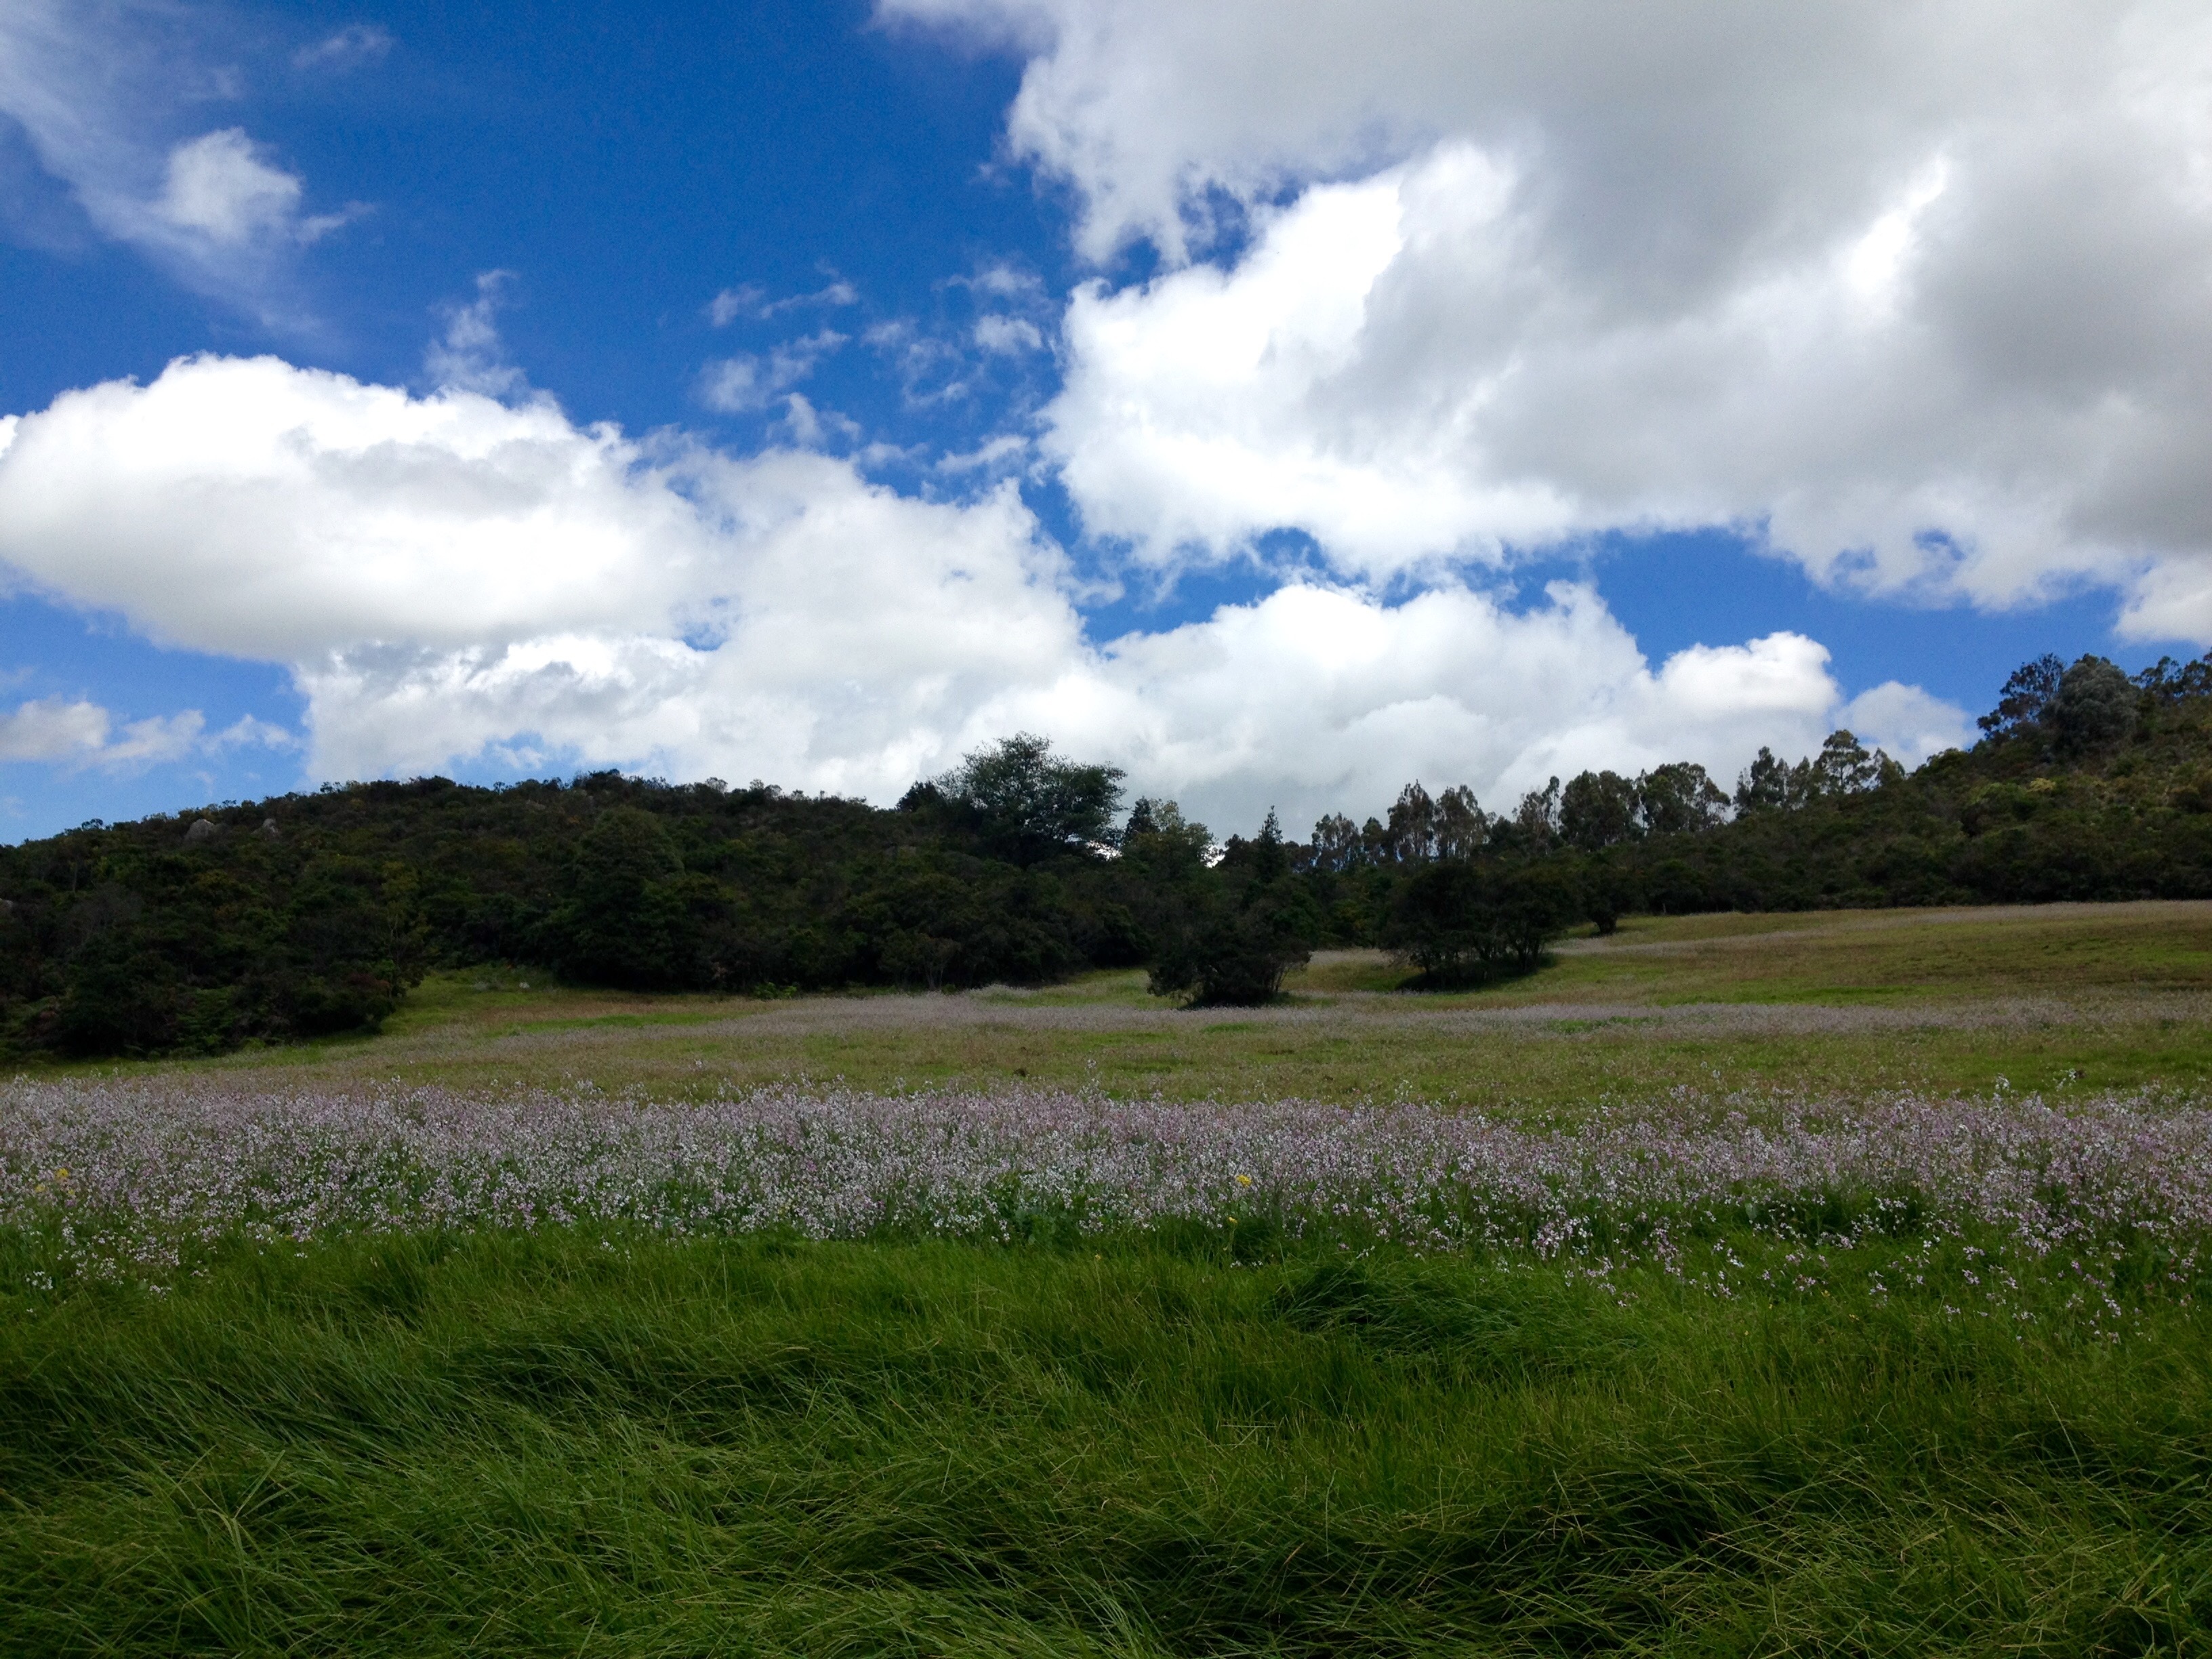
landscape, tree, nature, grass, outdoor, horizon, marsh, wilderness, mountain, cloud, sky, field, meadow, prairie, hill, environment, spring, pasture, agriculture, highland, plain, grassland, wetland, bog, plateau, habitat, loch, ecosystem, steppe, rural area, natural environment, geographical feature